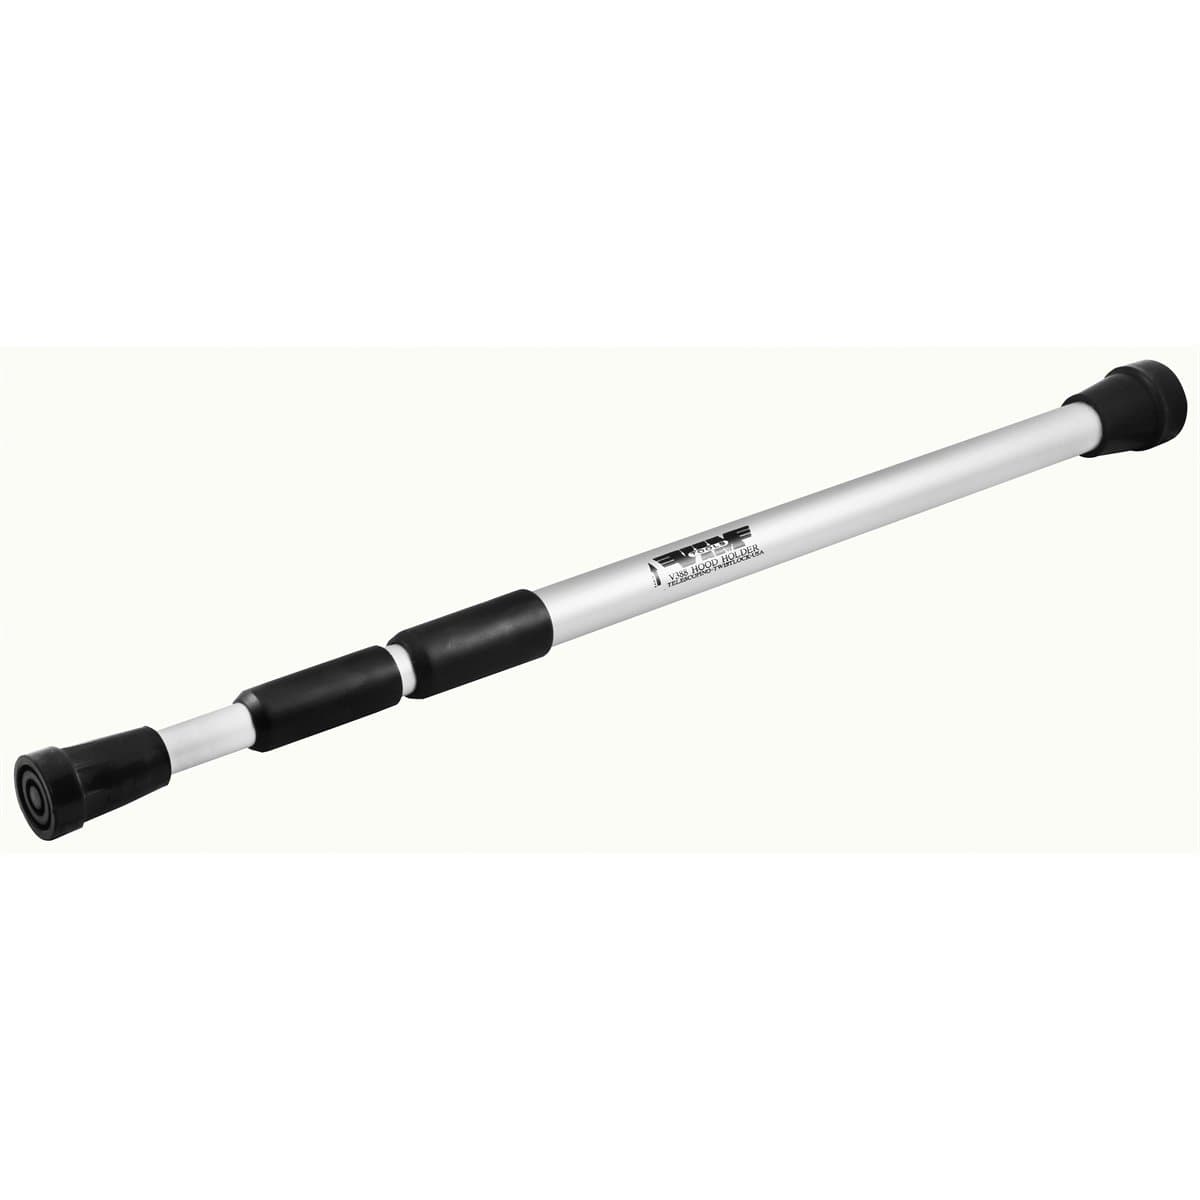
Vim Products V388 Hood Prop Tele 20-46 Inc Long
Features and Benefits: Adjustable length: 20 in. thru 46 in. Red anodized aluminum Vivitar 3 Pieces Filter Kit: Ultraviolet Filter (UV), Circular Polarizer Filter (CPL), Fluorescent Light Filter (FL-D), 4 Pieces Close Up Lens (+1, +2, +4 & +10) Rubber ends for stability Adjusts for many uses Hood Prop,Telescoping 20 in.-46 in.
Brand: ISN
Category: Cameras & Optics > Camera & Optic Accessories > Camera Lens Accessories > Lens Hoods